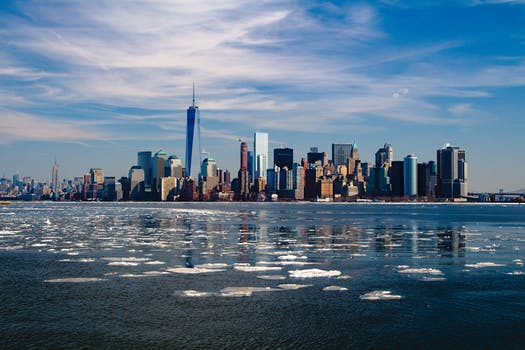
Label: No Watermark